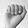
ASL letter: A